S. Rajasekharan

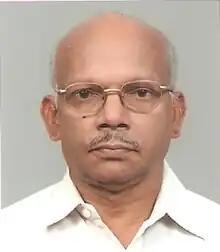

S Rajasekharan is an Indian literary critic and poetin the Malayalam language.